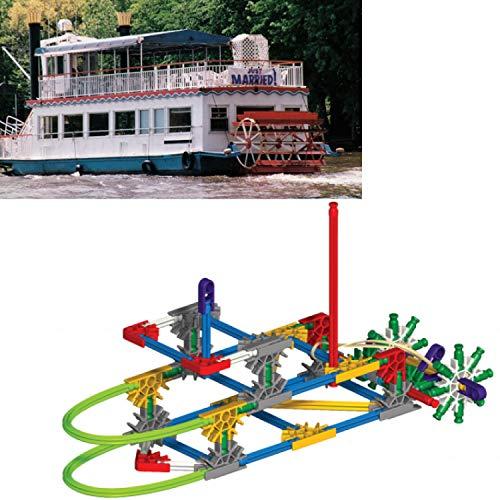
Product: K’NEX Education – Intro to Simple Machines: Wheels, Axles, & Inclined Planes Set – 221 Pieces – Ages 8+ Engineering Educational Toy
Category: Toys & Games | Building Toys
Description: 7 BUILDING IDEAS – The K’NEX Education Intro to Simple Machines: Wheels, Axles, and Inclined Planes Set consists of 221 colorful parts and pieces made of durable plastic.
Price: $31.71
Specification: ProductDimensions:12.5x2.2x12.2inches|ItemWeight:0.96ounces|ShippingWeight:2.15pounds(Viewshippingratesandpolicies)|DomesticShipping:ItemcanbeshippedwithinU.S.|InternationalShipping:ThisitemcanbeshippedtoselectcountriesoutsideoftheU.S.LearnMore|ASIN:B000O94QU2|Itemmodelnumber:78620|Manufacturerrecommendedage:8yearsandup